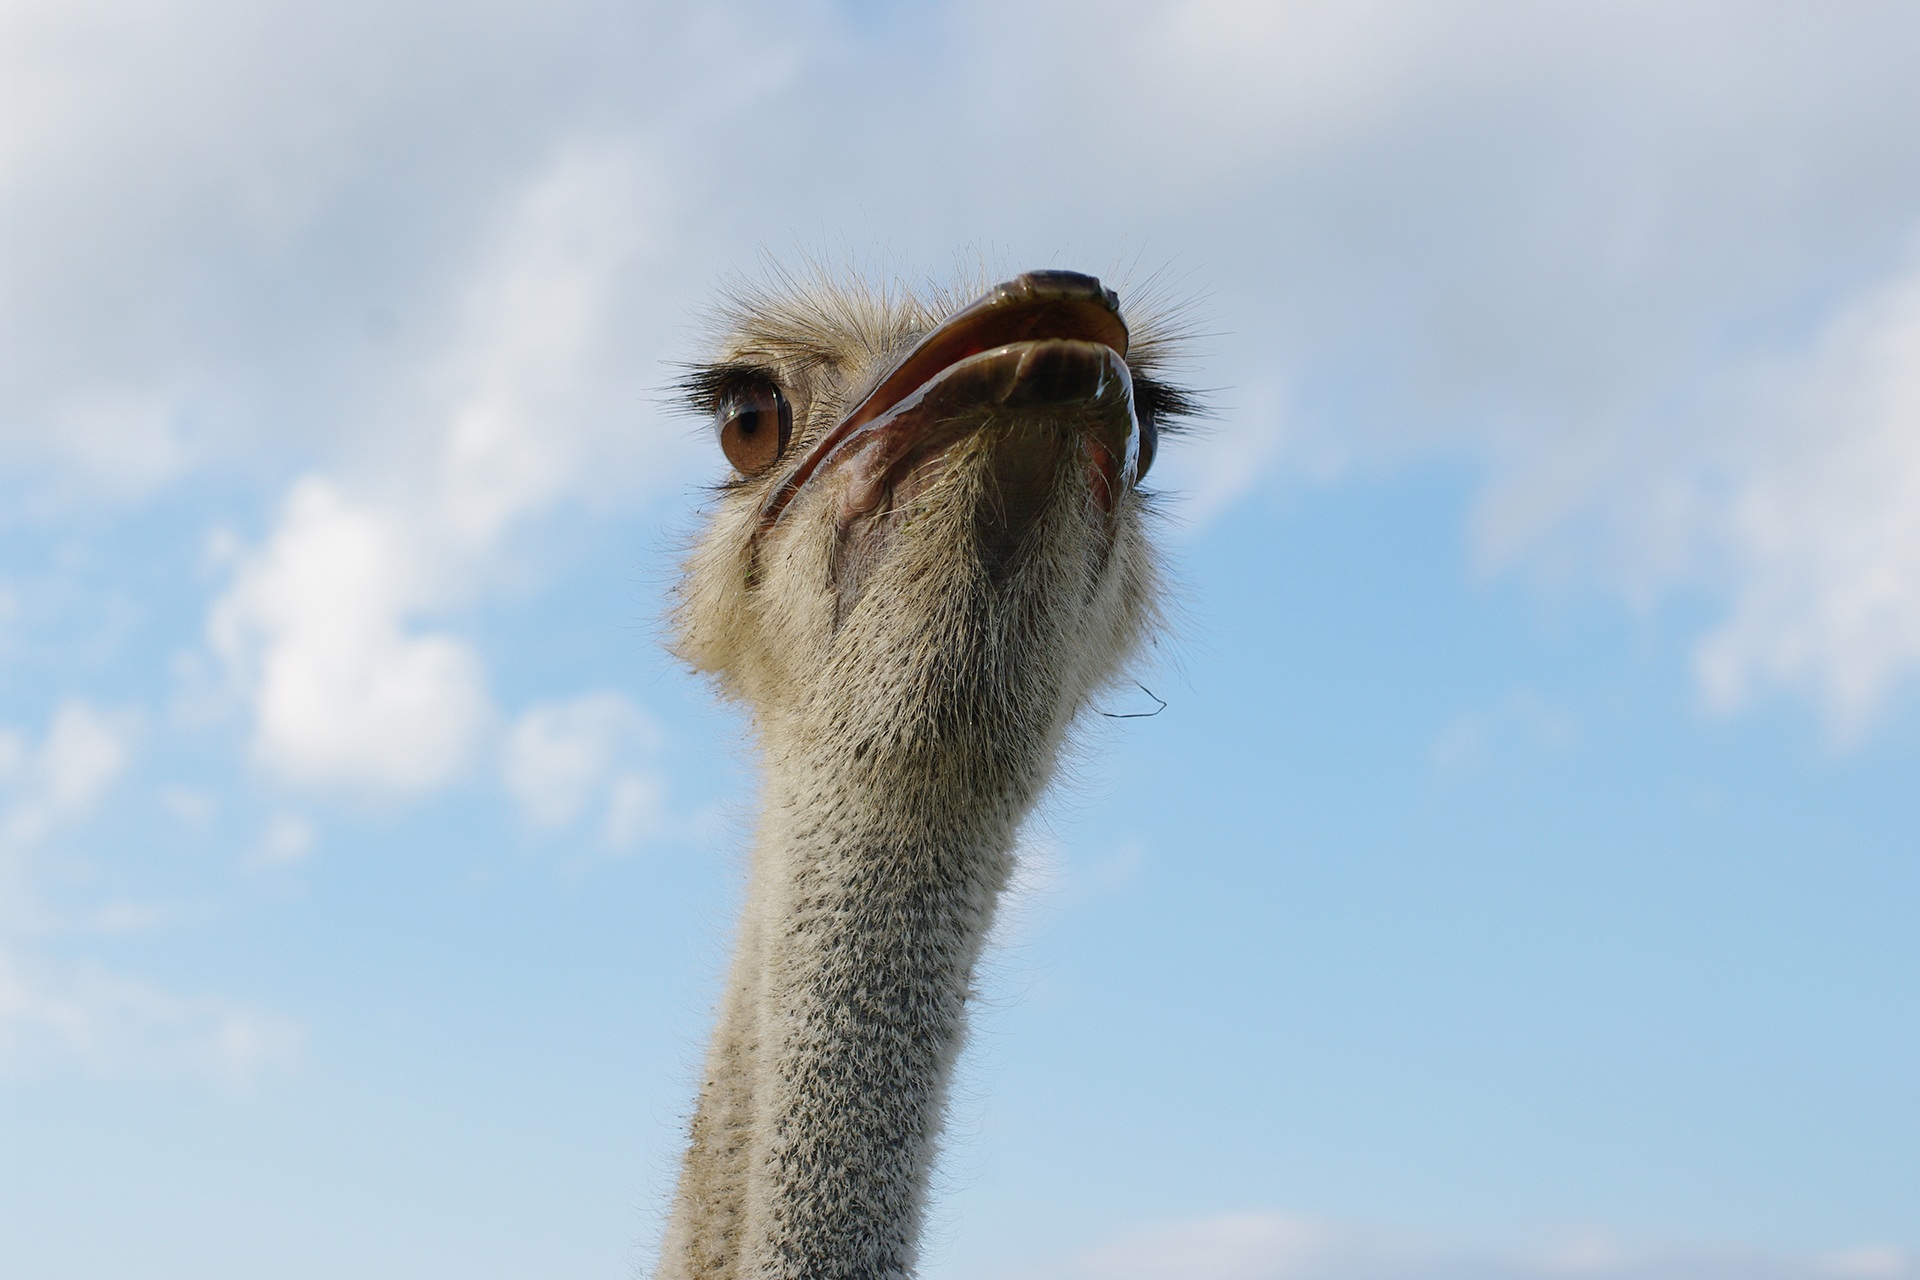
bird, wildlife, beak, ostrich, close, fauna, close up, vertebrate, ratite, animal world, strauss, wildlife photography, flightless bird